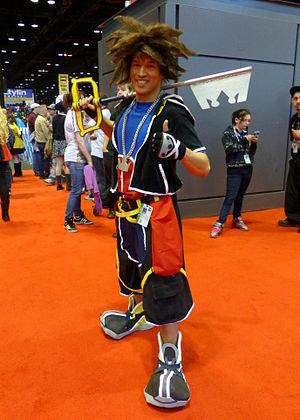
Kingdom Hearts est un jeu vidéo d’action-RPG développé et édité par Square et distribué par Disney Interactive à partir de 2002 sur PlayStation 2. Il s’agit du premier opus de la série Kingdom Hearts qui résulte de la collaboration entre les studios Square et Disney. Le jeu combine ainsi de nombreux personnages et lieux issus des univers de Disney et de Square dans un jeu d’action-RPG. La popularité du jeu se ressent dans la publication de romans et d’une série de mangas basés sur son histoire.
Kingdom Hearts est un jeu vidéo d’action-RPG développé et édité par Square et distribué par Disney Interactive à partir de 2002 sur PlayStation 2. Il s’agit du premier opus de la série Kingdom Hearts qui résulte de la collaboration entre les studios Square et Disney. Le jeu combine ainsi de nombreux personnages et lieux issus des univers de Disney et de Square dans un jeu d’action-RPG. La popularité du jeu se ressent dans la publication de romans et d’une série de mangas basés sur son histoire.
Sora est le personnage principal de Kingdom Hearts. Meilleur ami de Riku et Kairi, il est choisi par la Keyblade comme étant son maître.